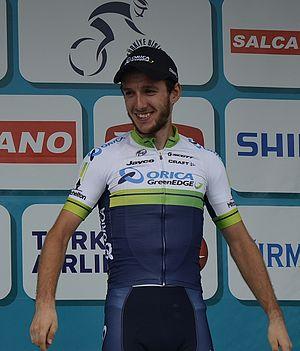
La 35ᵉ édition de la Classique de Saint-Sébastien a eu lieu le 1ᵉʳ août 2015. C'est la dix-neuvième épreuve de l'UCI World Tour 2015.